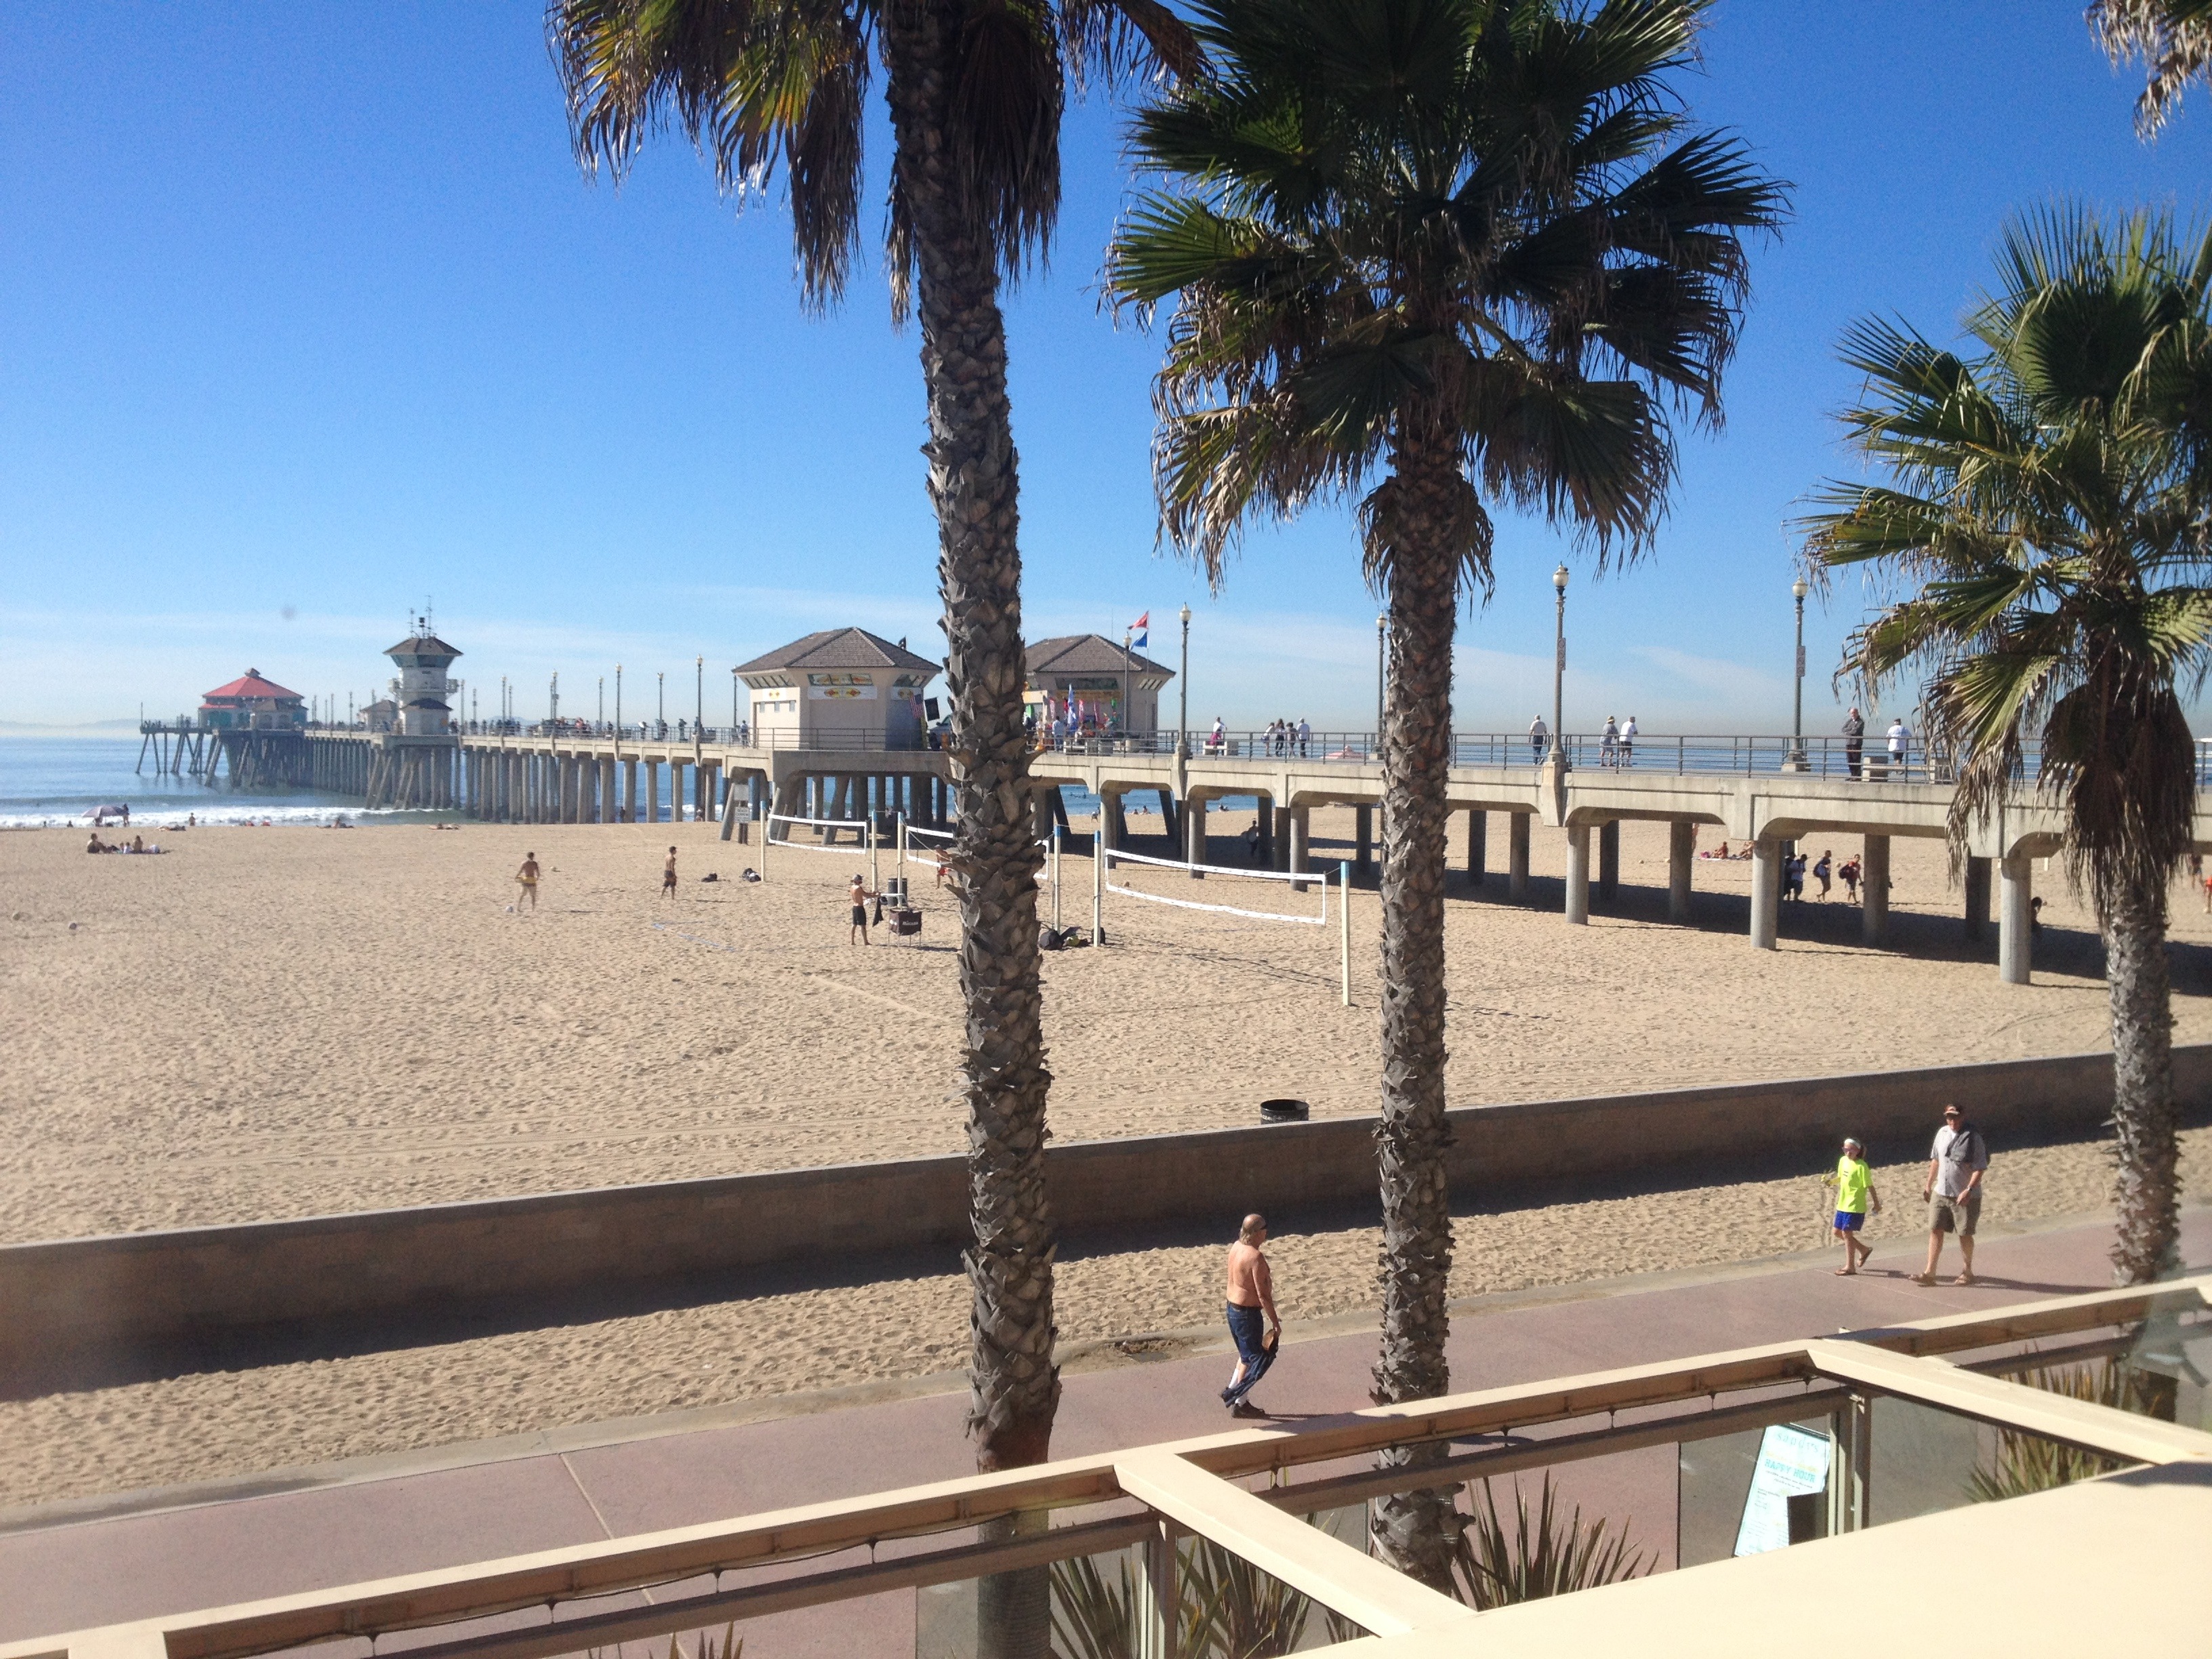
beach, sea, coast, path, ocean, boardwalk, pier, walkway, vacation, california, resort, pacific, palm trees, huntington beach, arecales